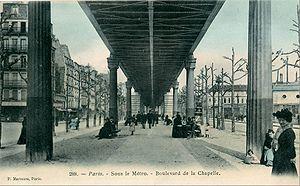
Le boulevard de la Chapelle est une voie au nord de Paris qui marque la limite entre le 10ᵉ et le 18ᵉ arrondissement.